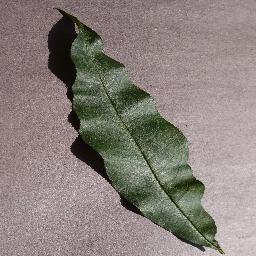
Label: Peach___healthy